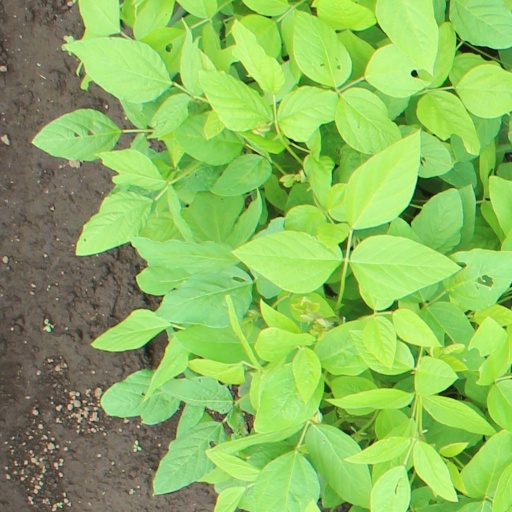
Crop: soybean